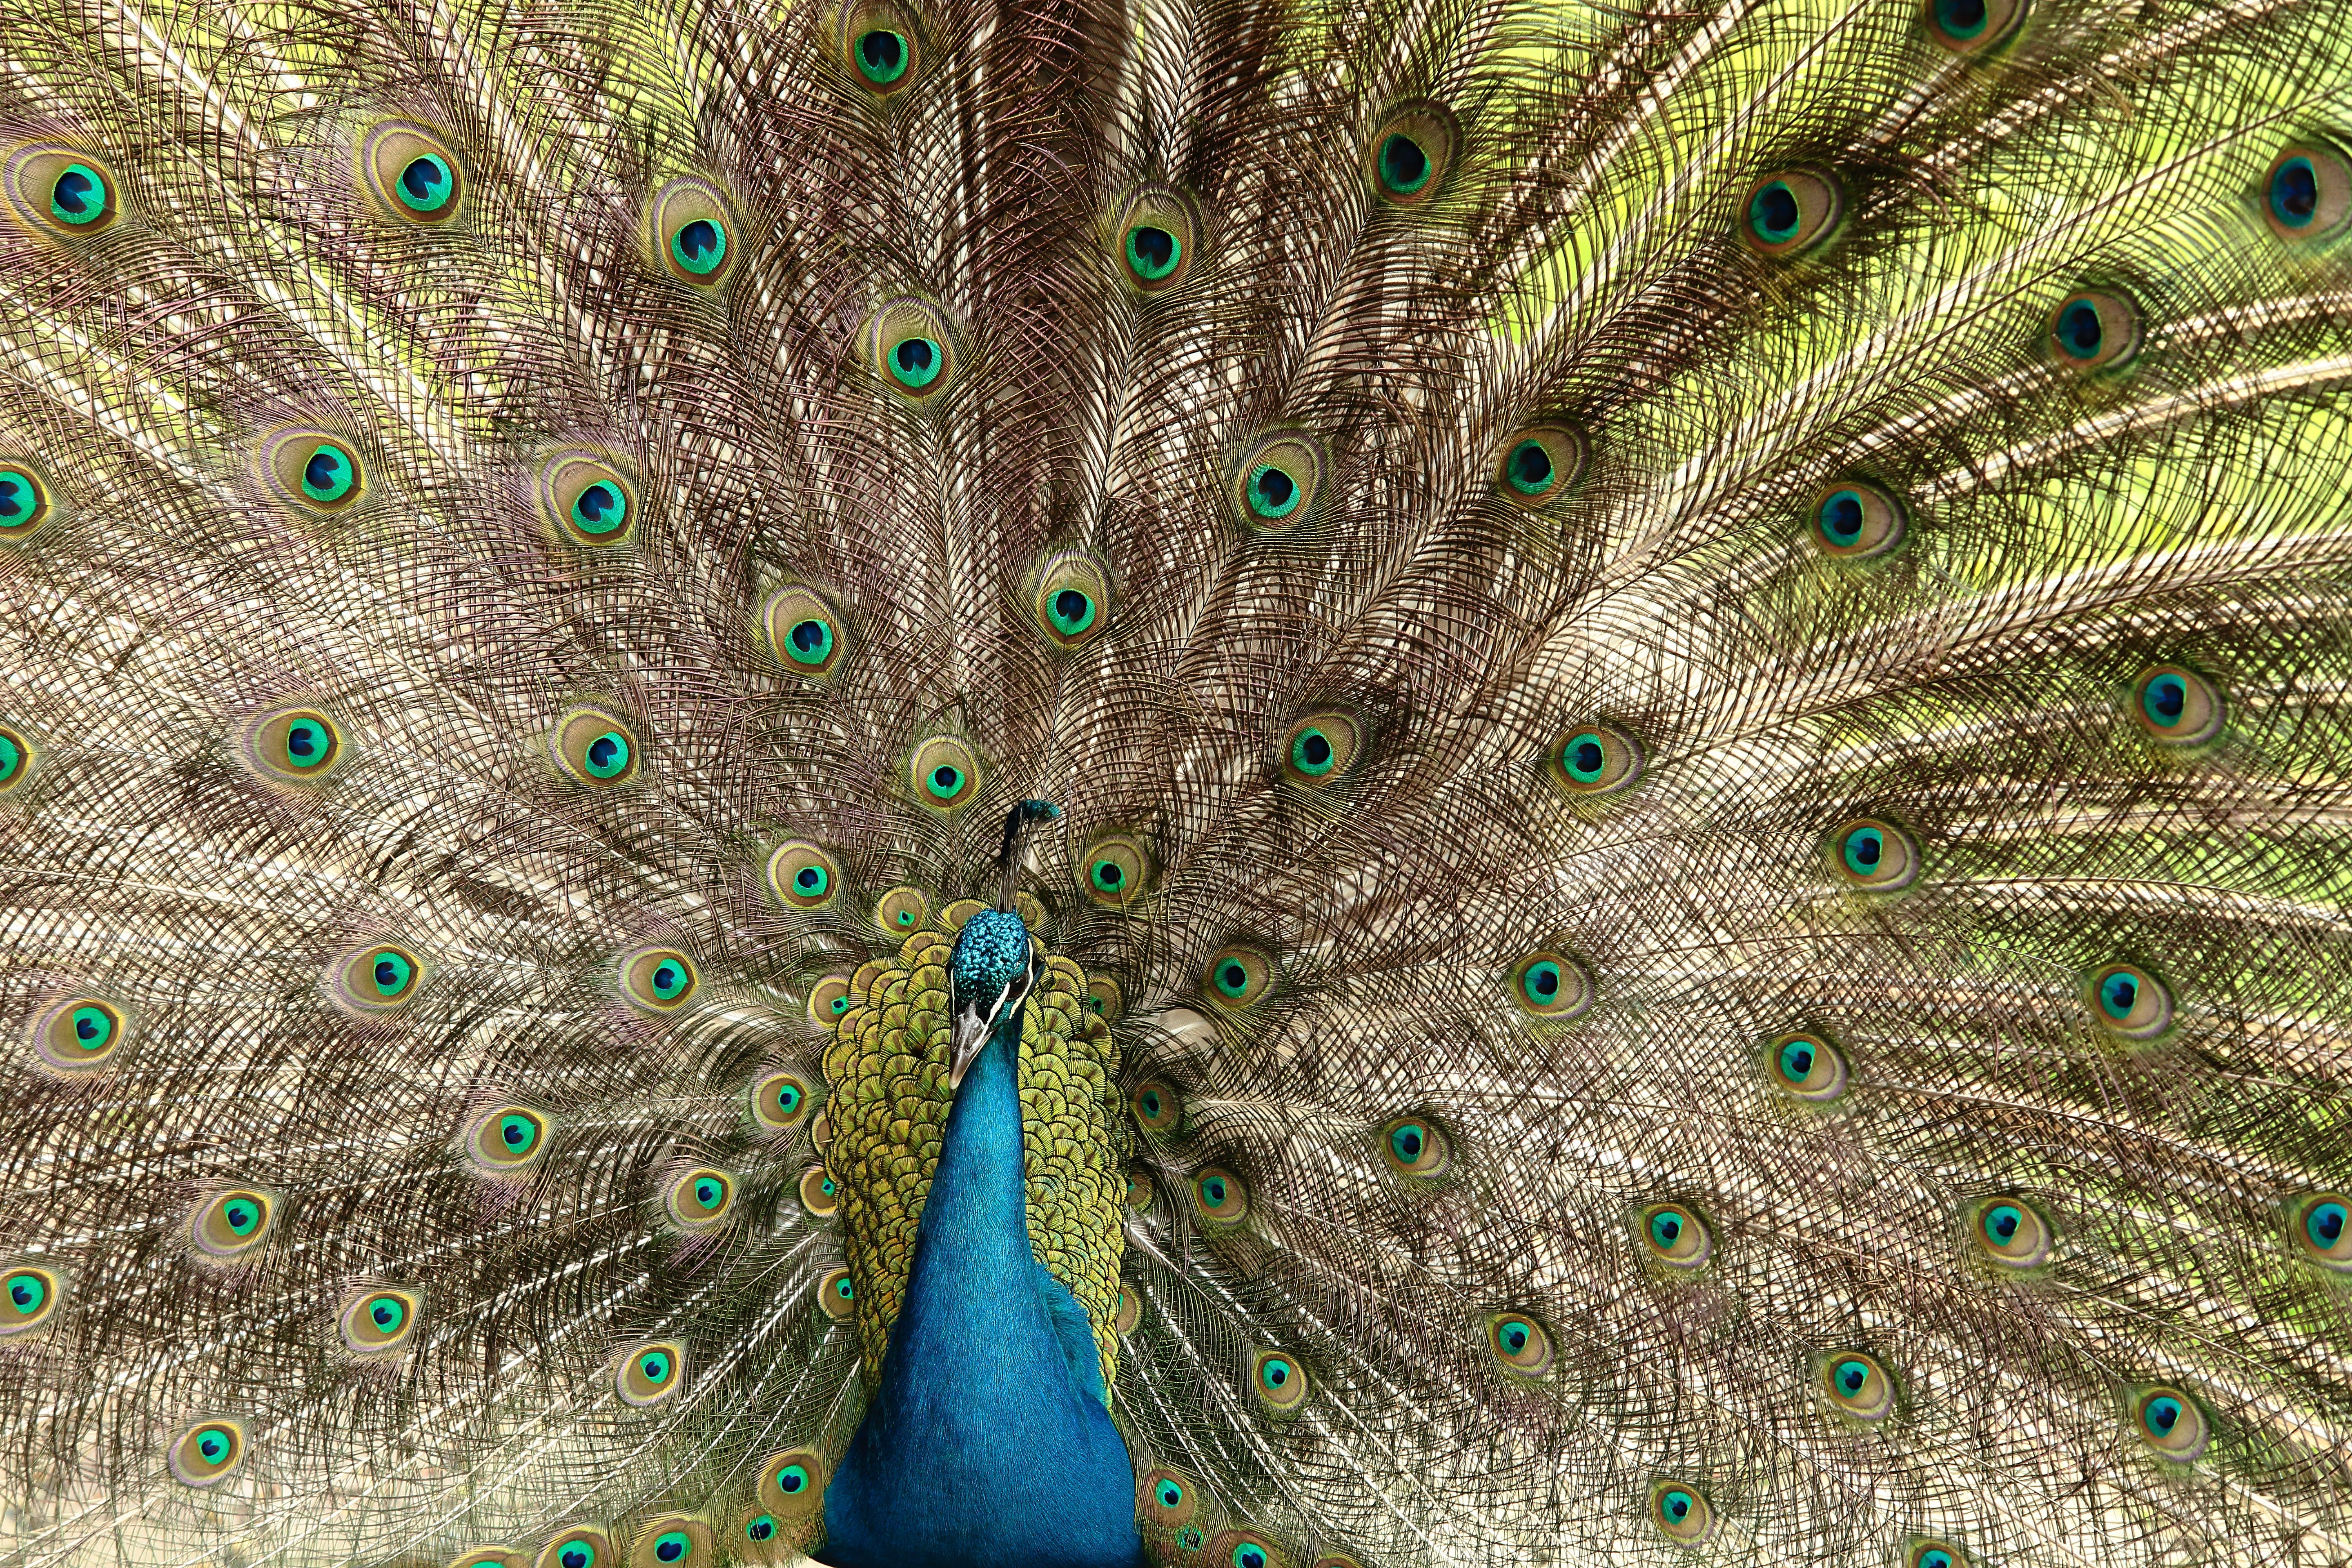
bird, wing, green, fauna, peacock, galliformes, symmetry, vertebrate, peafowl, peacock feathers, phasianidae, fashion accessory